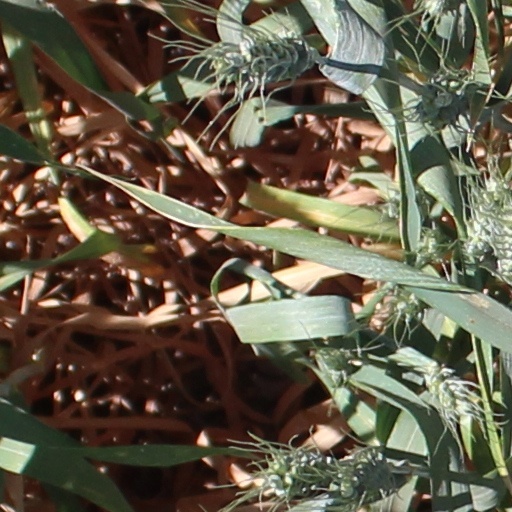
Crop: wheat